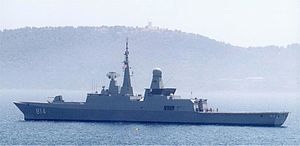
La Fayette-klassen / Eksport / Saudi Arabien: Al Riyadh-klassen
Den Saudiarabiske fregat RSNF Al Mekkah (814)
La Fayette-klassen er lette multianvendelige fregatter bygget af DCNS og bruges, anno 2010, af den franske flåde, Marine Nationale. Klassen har også affødt underklasser, der er i brug i Saudi Arabien, Singapore og Republikken Kina.